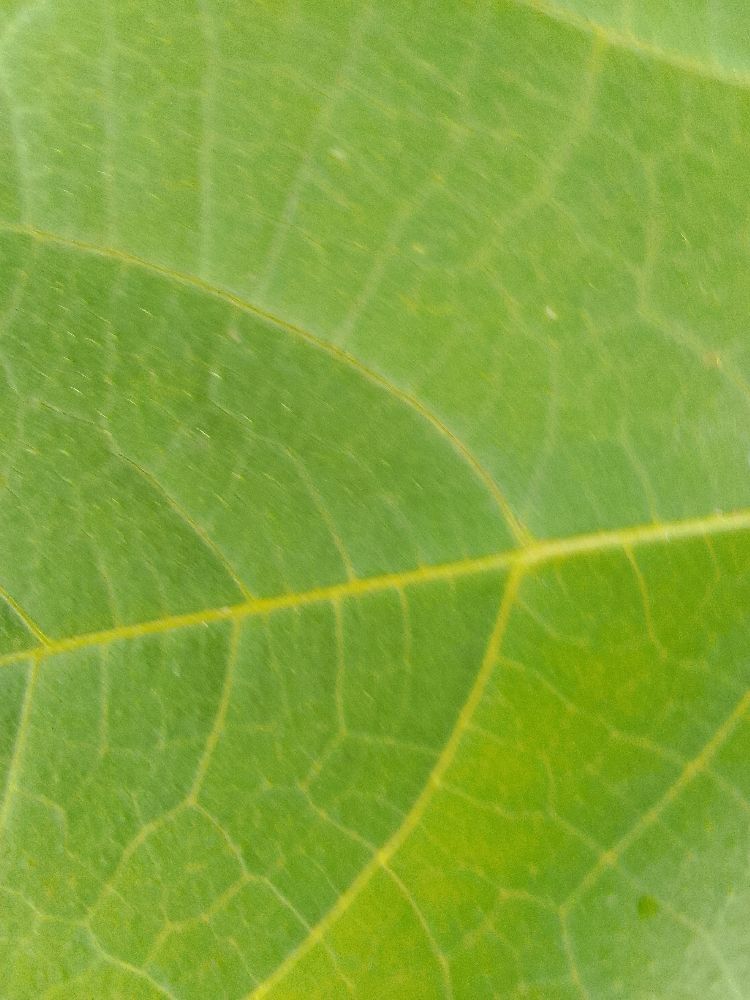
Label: healthy